List of birds of Zimbabwe

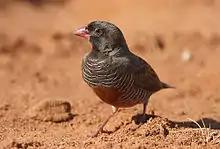

The wattle-eyes, or puffback flycatchers, are small stout passerine birds of the African tropics. They get their name from the brightly coloured fleshy eye decorations found in most species in this group.